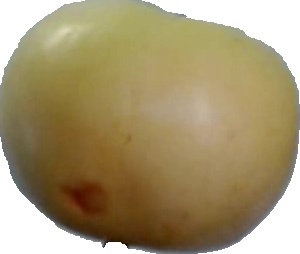
Label: apple_6